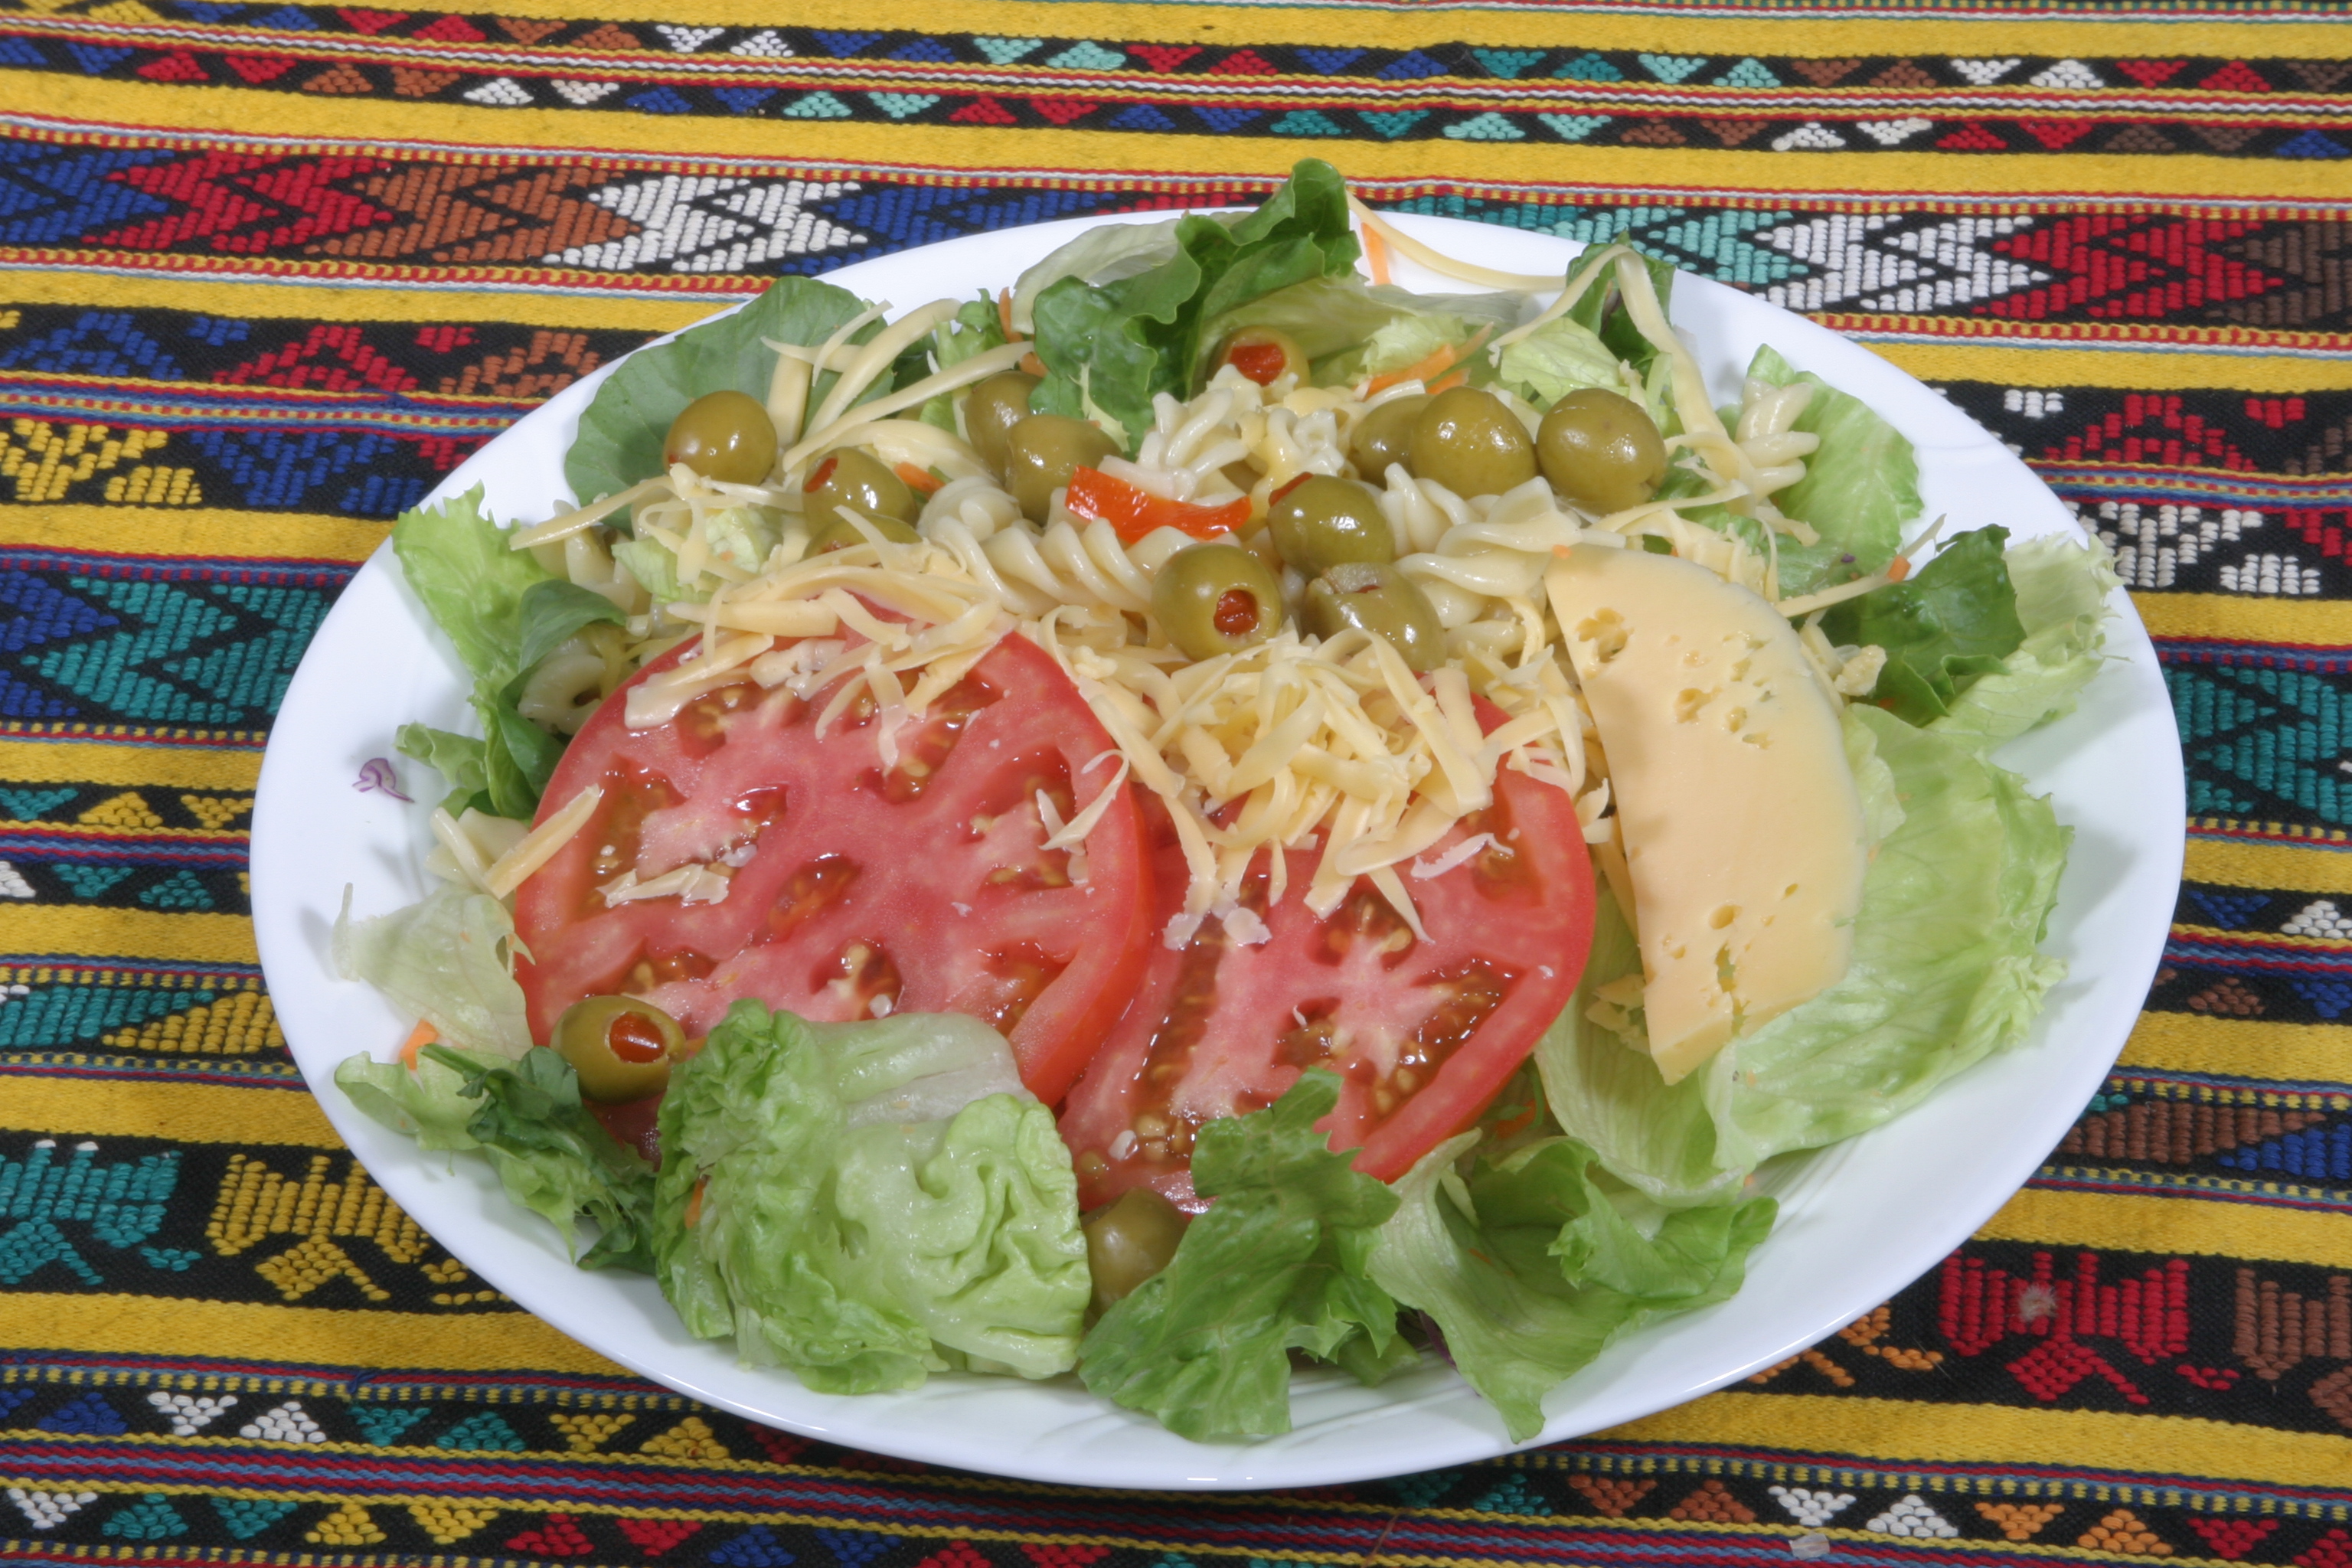
salad, tomato, dish, food, cuisine, garden salad, ingredient, Iceburg lettuce, produce, lettuce, vegetable, recipe, vegetarian food, leaf vegetable, cabbage, side dish, caesar salad, tuna salad, meat, Ham salad, american food